Gisela von Arnim

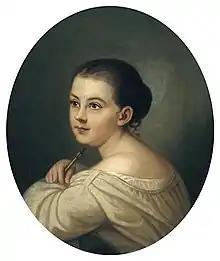
Portrait of von Arnim by Caroline Bardua (1840)

Gisela von Arnim (also Giesela; August 30, 1827 in Berlin – April 4, 1889 in Florence) was a German writer, mainly of fairy tales.